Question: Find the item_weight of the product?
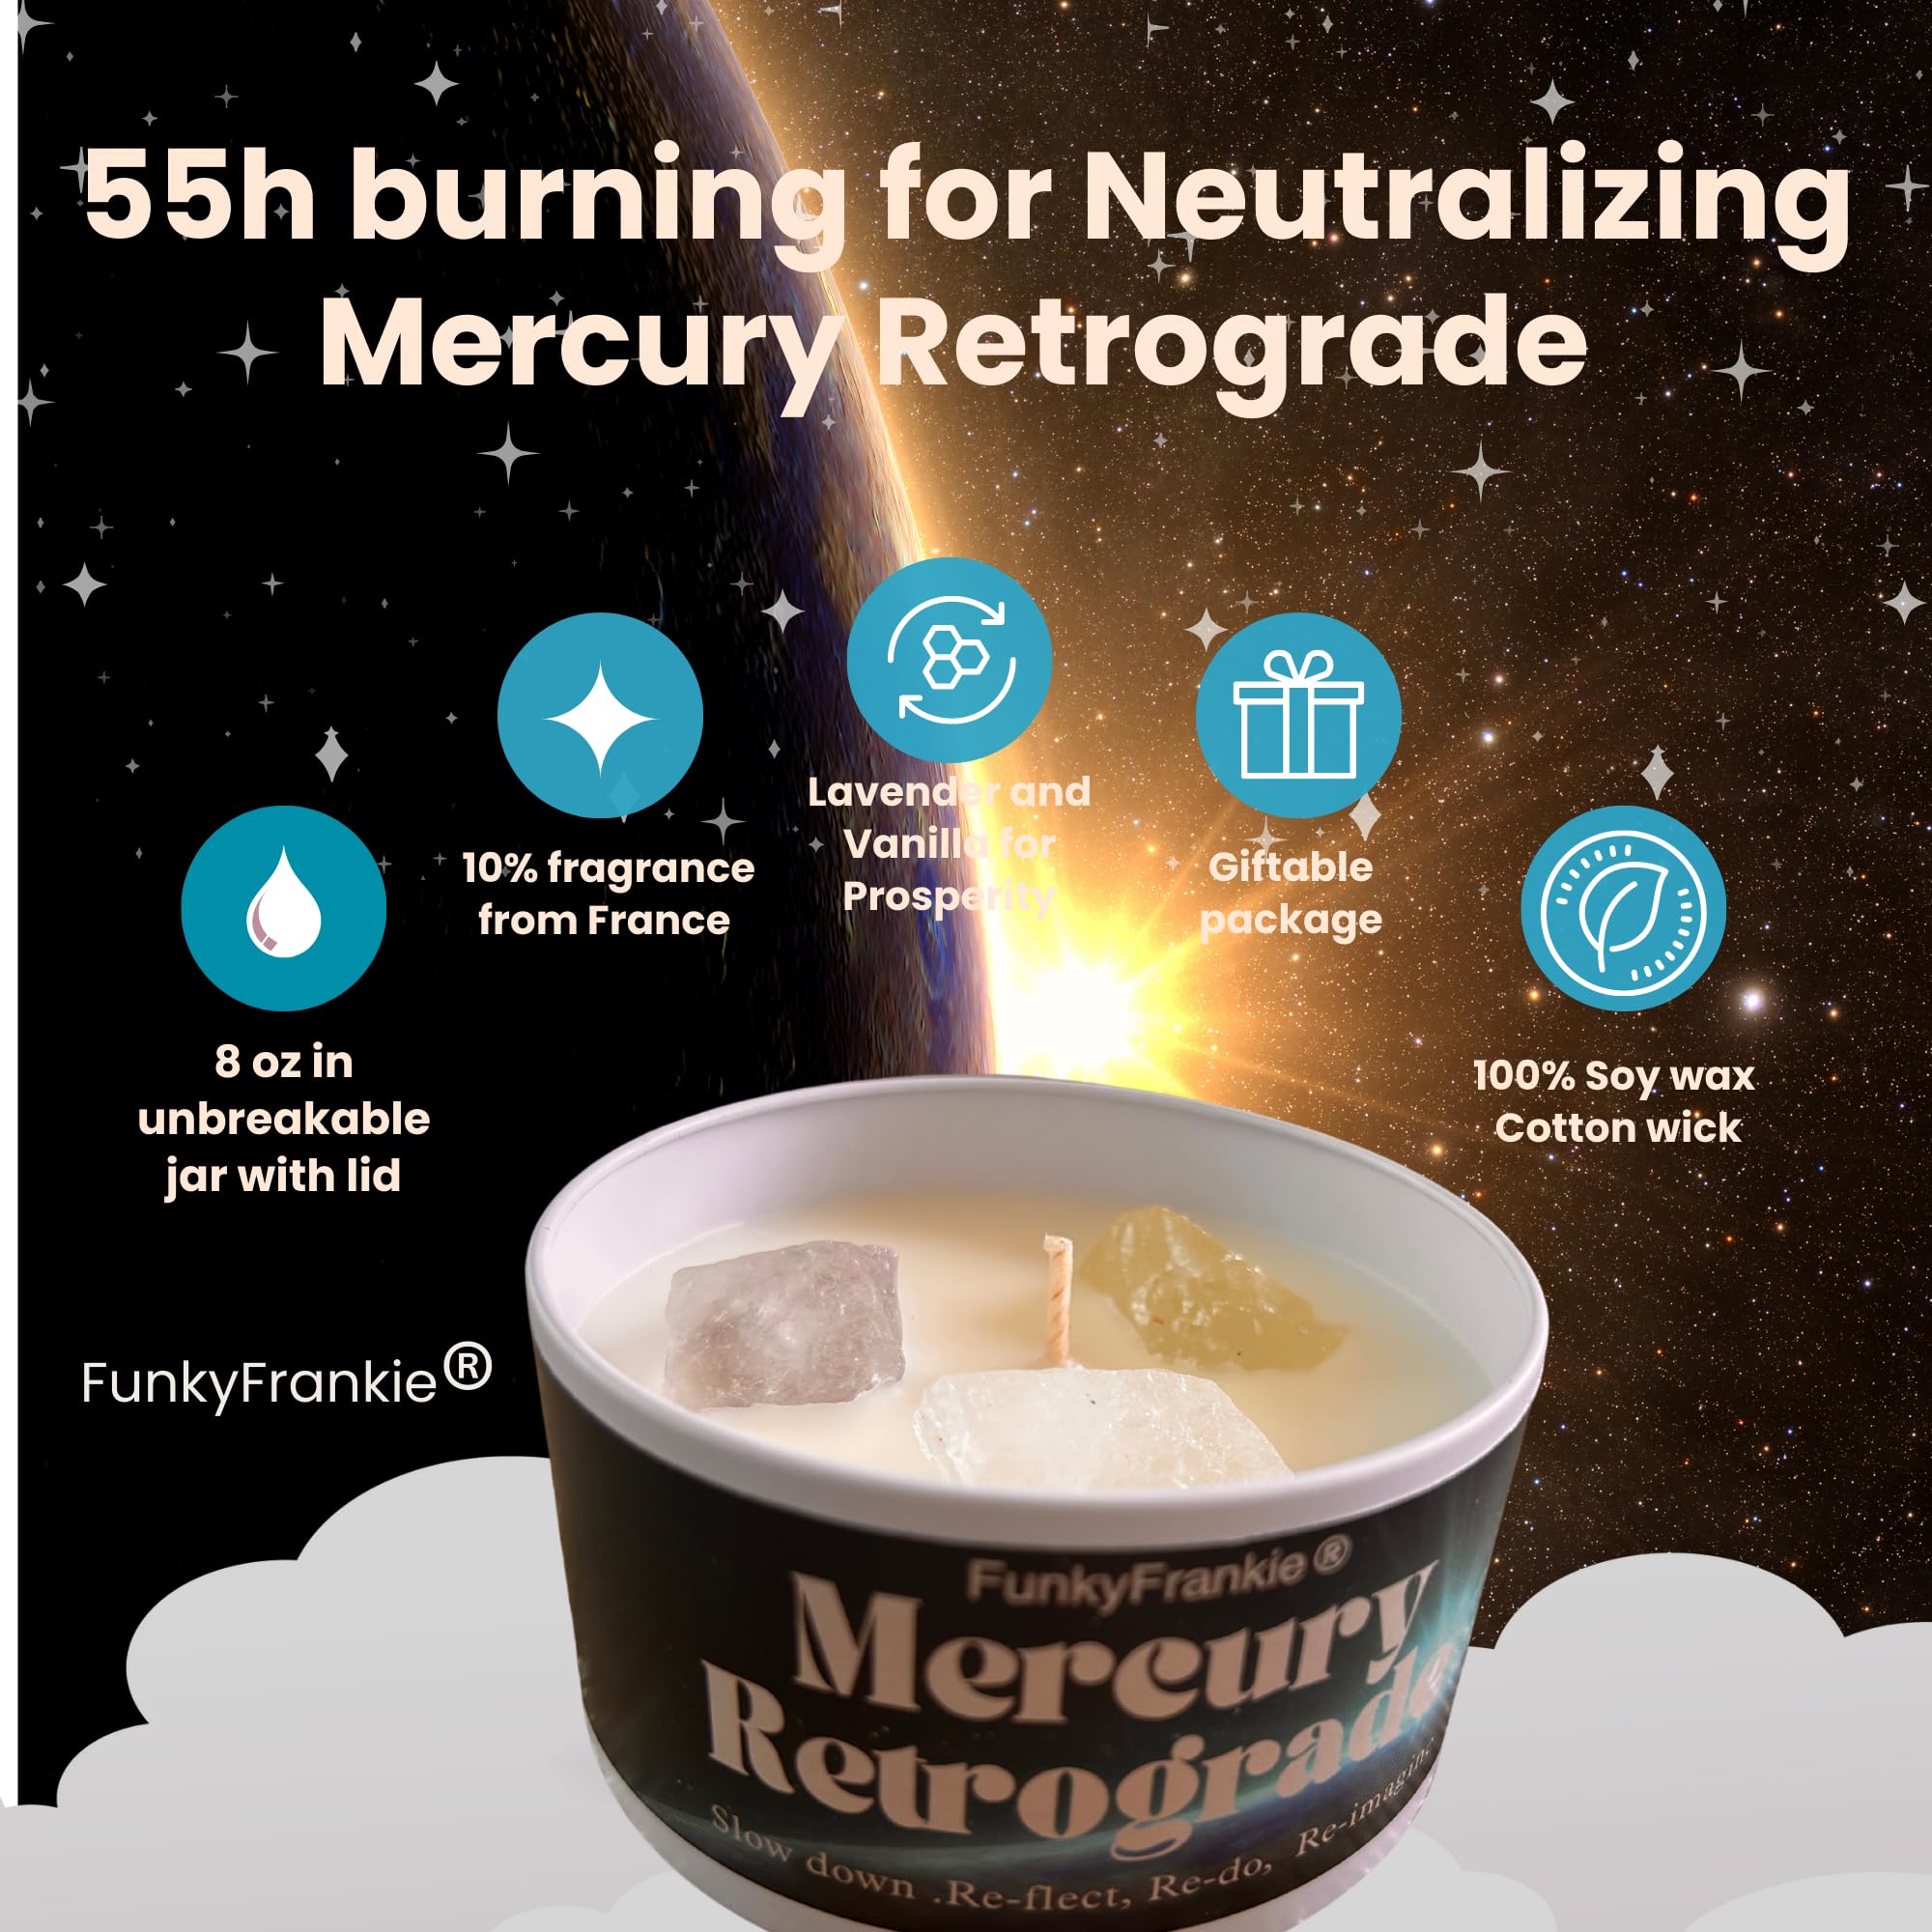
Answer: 8.0 ounce